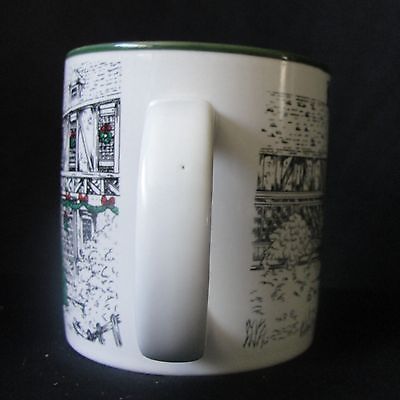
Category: mug